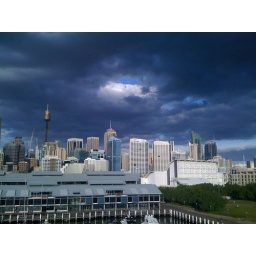
I get to ride home under these clouds